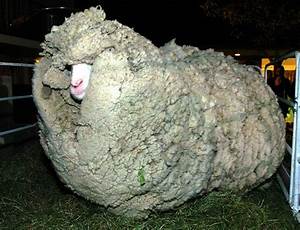
Label: sheep